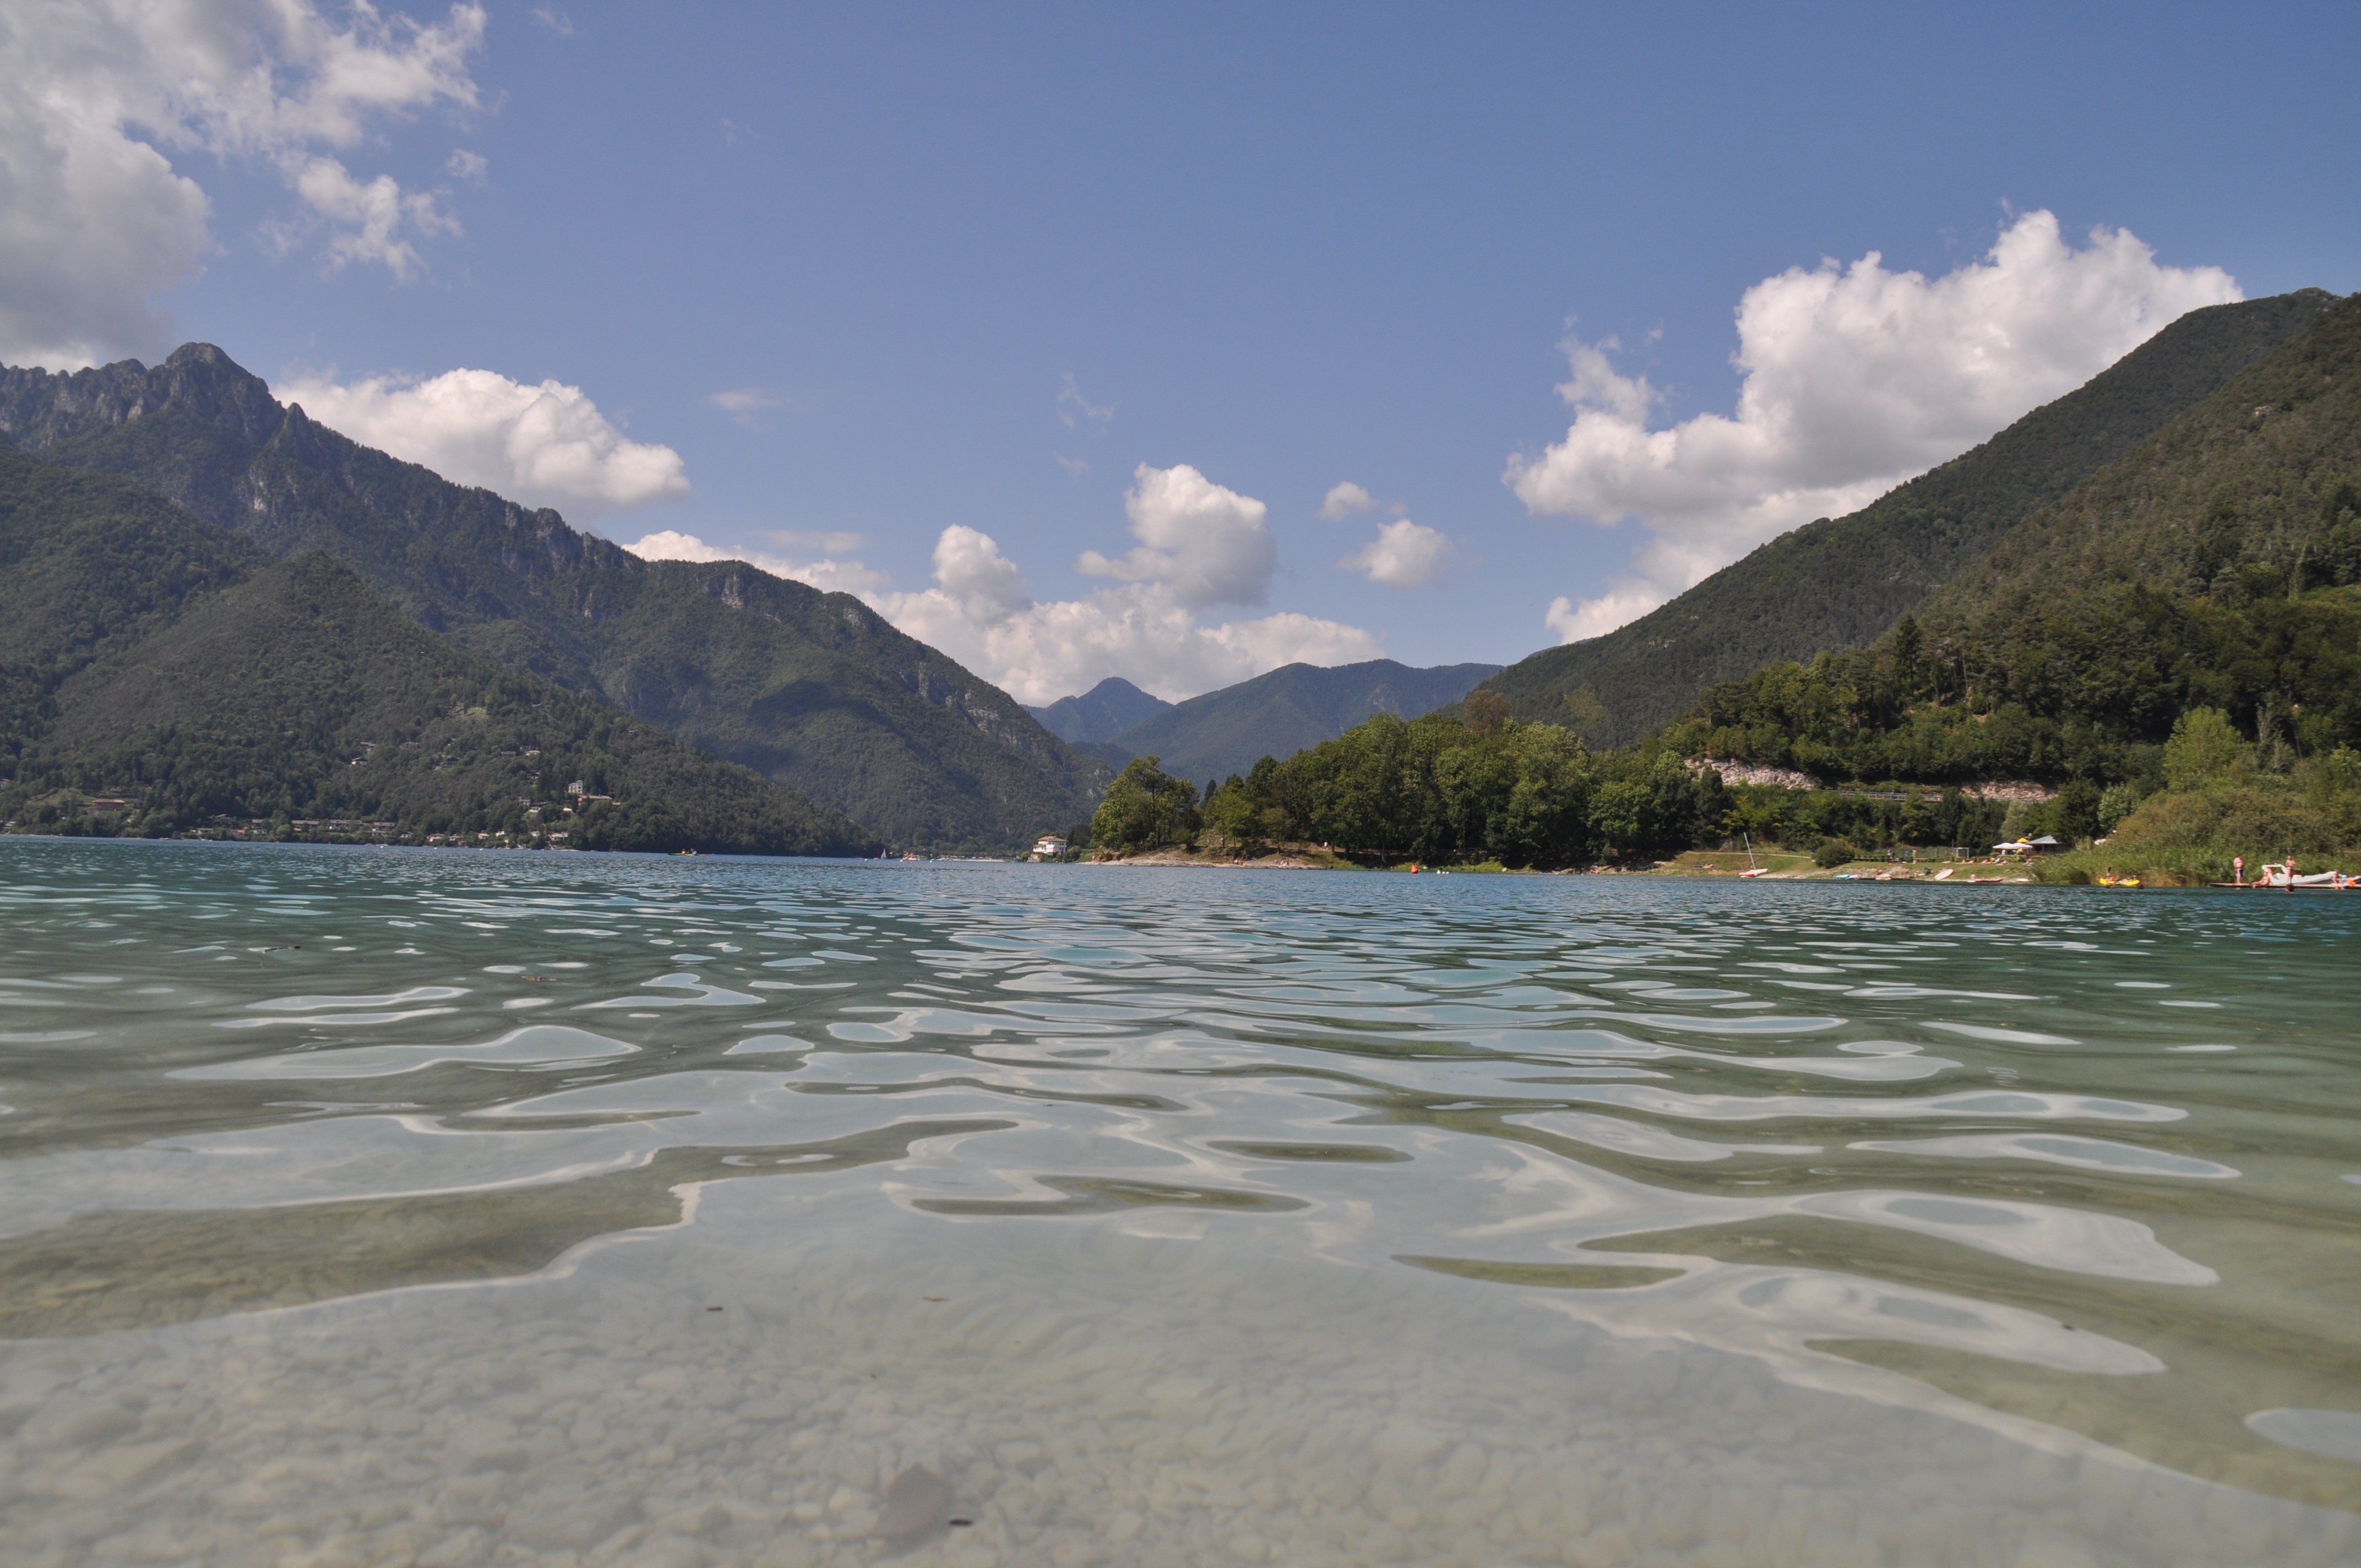
landscape, sea, water, mountain, sky, lake, river, mountain range, reflection, bay, reservoir, body of water, clouds, loch, landform, sky water, mountainous landforms